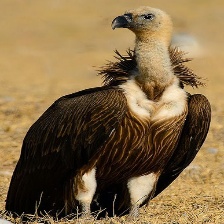
Species: INDIAN VULTURE
Scientific name: GYPS INDICUS
ImageNet parent category: vulture